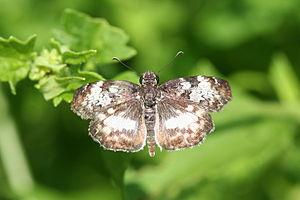
Les hespéridés forment une famille de lépidoptères de la super-famille des Papilionoidea.
Chiomara asychis est une espèce de papillon de la famille des Hesperiidae originaire d'Amérique.